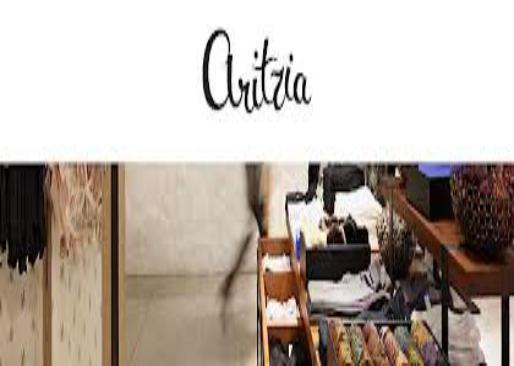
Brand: Aritzia
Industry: Clothes